Troy Van Leeuwen

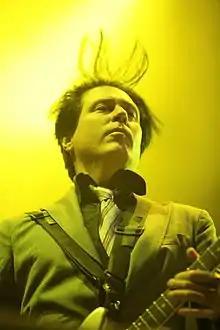
Van Leeuwen performing in 2011

Troy Van Leeuwen (born January 5, 1970) is an American musician and record producer. He is best known as a guitarist and multi-instrumentalist in the rock band Queens of the Stone Age, with whom he has recorded five studio albums. Joining the band in 2002, he is the second-longest-serving member of the band, after founding member Josh Homme. Van Leeuwen is also a member of the supergroup Gone Is Gone and has fronted his own projects, Enemy and Sweethead.